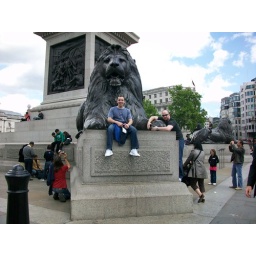
Mike, Me, and the lion at base of Nelson monument in Trafalgar Square